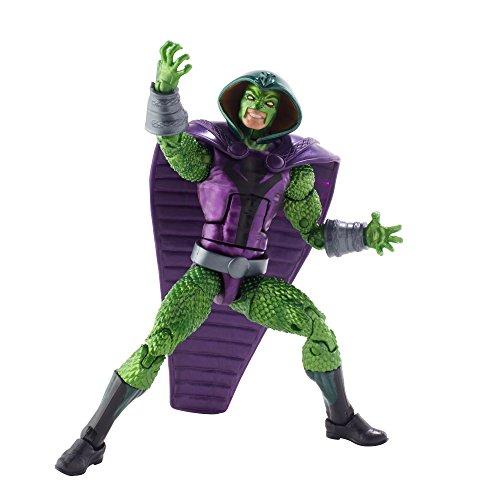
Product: Marvel Legends Series Avengers Infinity War 6-inch Serpent Society
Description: Collect other Marvel Legends Series figures each sold separately.
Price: $19.99
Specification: ProductDimensions:2.5x6x10.5inches|ItemWeight:7ounces|ShippingWeight:8ounces(Viewshippingratesandpolicies)|DomesticShipping:ItemcanbeshippedwithinU.S.|InternationalShipping:ThisitemcanbeshippedtoselectcountriesoutsideoftheU.S.LearnMore|ASIN:B0779T7YYL|Itemmodelnumber:E1390|Manufacturerrecommendedage:4yearsandup